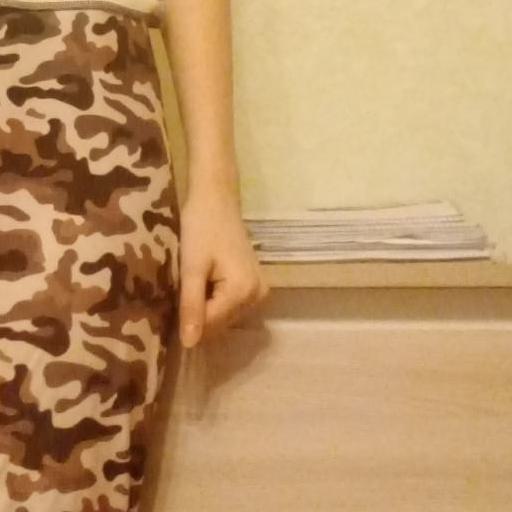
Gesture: no_gesture